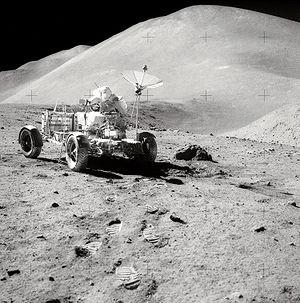
La météorite d'Hadley Rille, ou simplement Hadley Rille, est une météorite découverte sur la Lune au cours de la mission Apollo 15 en 1971. C'est l'une des premières météorites découvertes sur un objet céleste de notre système solaire autre que la Terre.